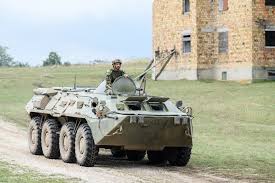
Label: BTR